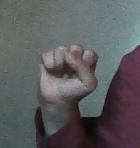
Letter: saad